Pavis: Threshold to Danger

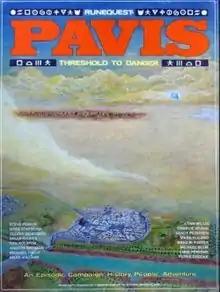
Cover art by Michael Blum and Brad W. Foster.

Pavis: Threshold to Danger is a boxed tabletop role-playing game supplement for "RuneQuest", originally published by Chaosium in 1983. This boxed set detailed the fictional city of New Pavis for use in role-playing adventures. It received positive reviews in game periodicals including "White Dwarf", "Dragon", "Different Worlds", and "Fantasy Gamer". The set was republished in 1999 by Moon Design Publications in a single volume with "" as "Gloranthan Classics Volume I – Pavis & Big Rubble". The 1983 edition was republished in 2019 in PDF format as part of Chaosium's RuneQuest: Classic Edition Kickstarter.